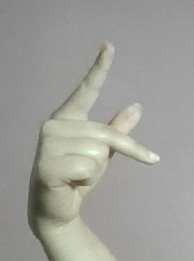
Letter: dha